Murray State Racers men's basketball

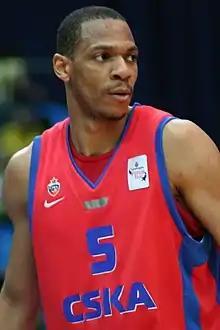
Marcus Brown scored 2,236 points while at Murray State and retired in 2011 as the EuroLeague's all-time leading scorer (2,715 points).

The Racers have retired 13 numbers, the first in 1952 and the last in 2023. The 13 retired numbers are the most of any NCAA Division I men's program, with Duke also having 13 retired numbers.